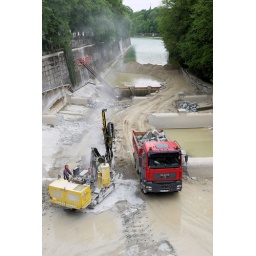
A red lorry and a yellow pile driver on the bed of the river Isar in Munich